Hampton Pool

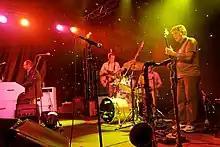
The James Taylor Quartet performing at Hampton Pool

It is operated by the Hampton Pool Trust, a registered charity (number 294117) and not-for-profit company (number 01870925). It is managed by YMCA St Paul's Group on behalf of the Trust. The Trust's fund-raising activities also include summer open-air concerts.